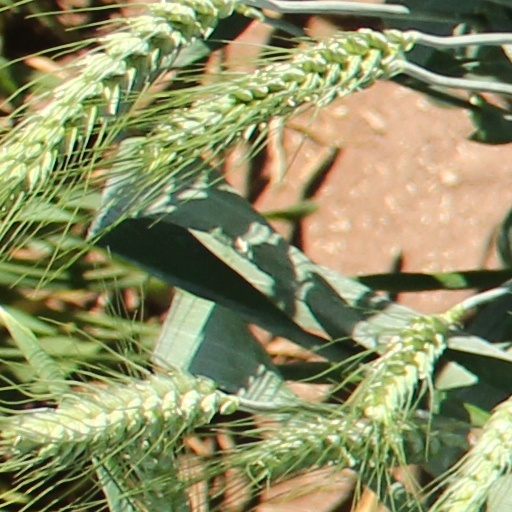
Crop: wheat